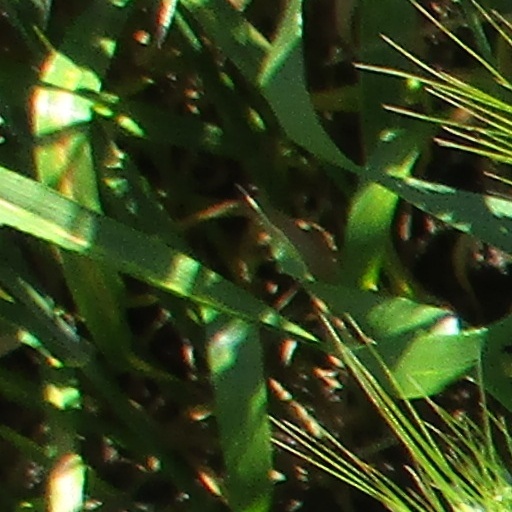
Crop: wheat